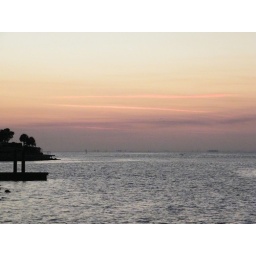
clouds turn pink in anticipation of the sun